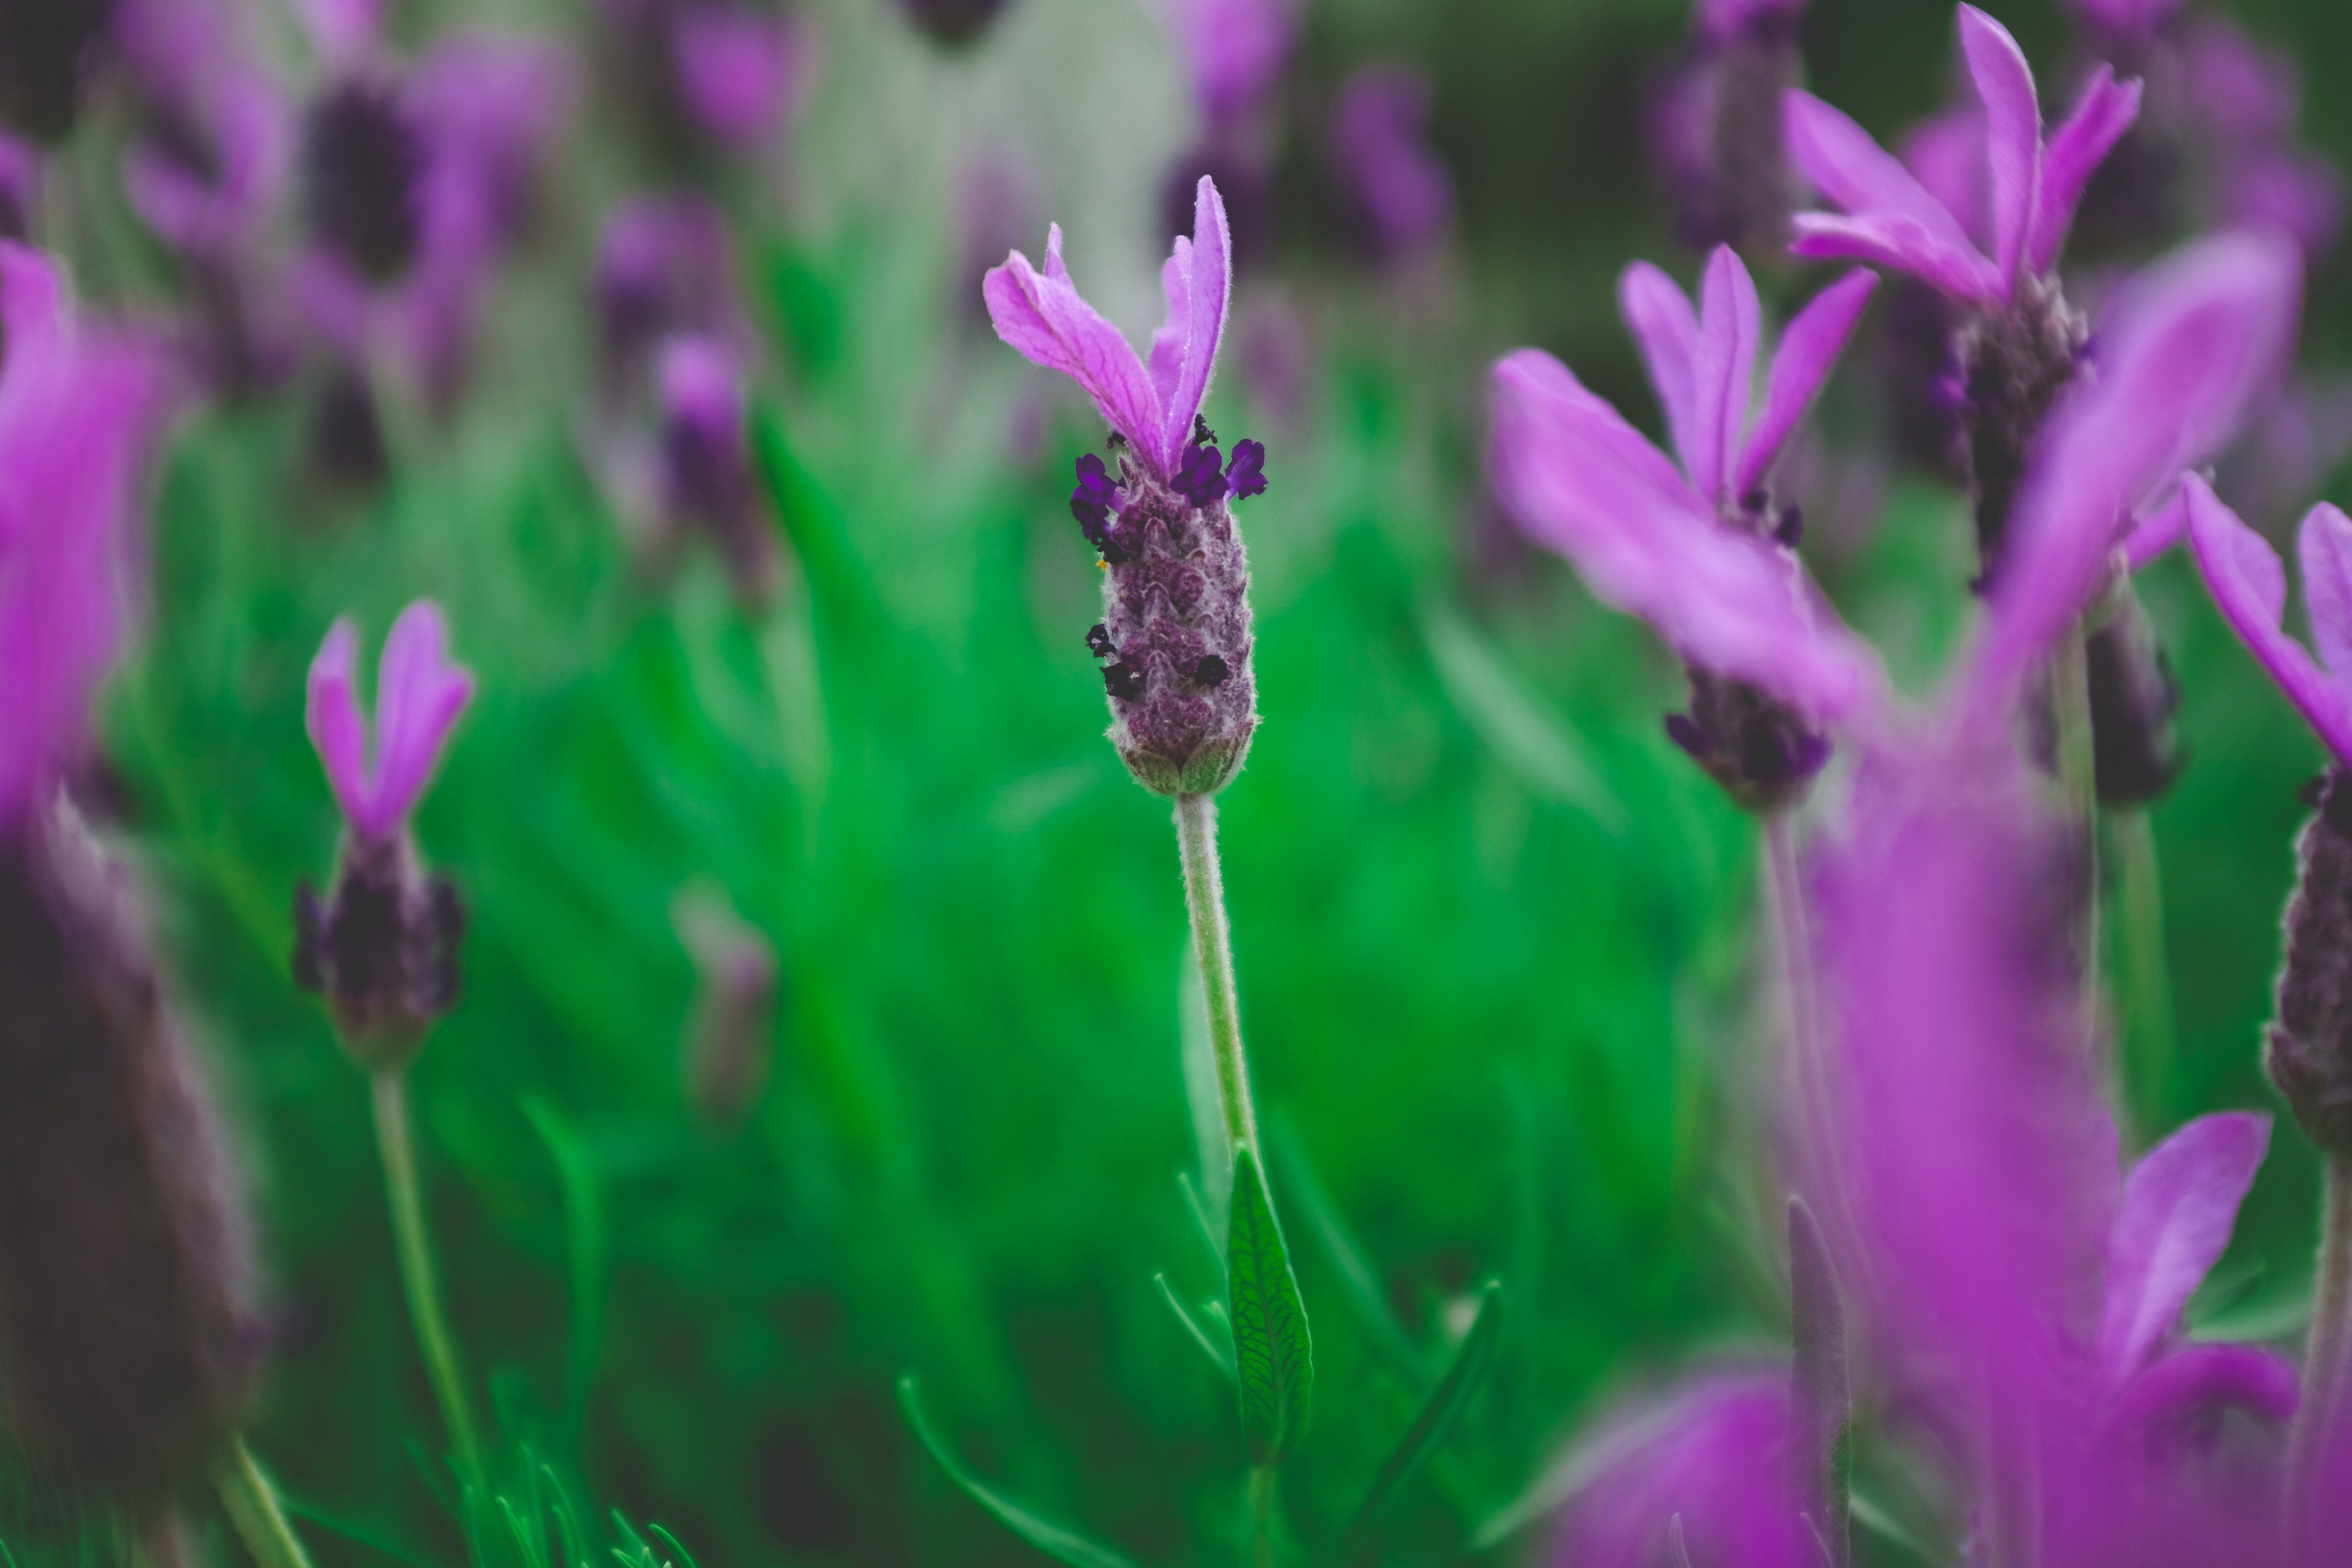
grass, plant, meadow, flower, petal, flora, lavender, wildflower, macro photography, flowering plant, grass family, plant stem, land plant, english lavender, french lavender